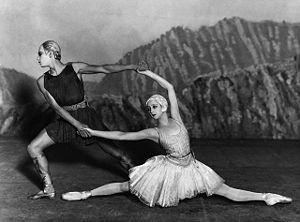
Les Ballets russes sont une célèbre compagnie d'opéra et de ballet créée en 1907 par Serge de Diaghilev, avec les meilleurs éléments du théâtre Mariinsky de Saint-Pétersbourg. Dès 1909, la compagnie entame une tournée internationale et, en 1911, Diaghilev coupe les ponts avec le Ballet impérial. La compagnie devient une troupe privée, indépendante, qui se fixe à Monte-Carlo, Paris et Londres, sans s'attacher à aucun théâtre en particulier.